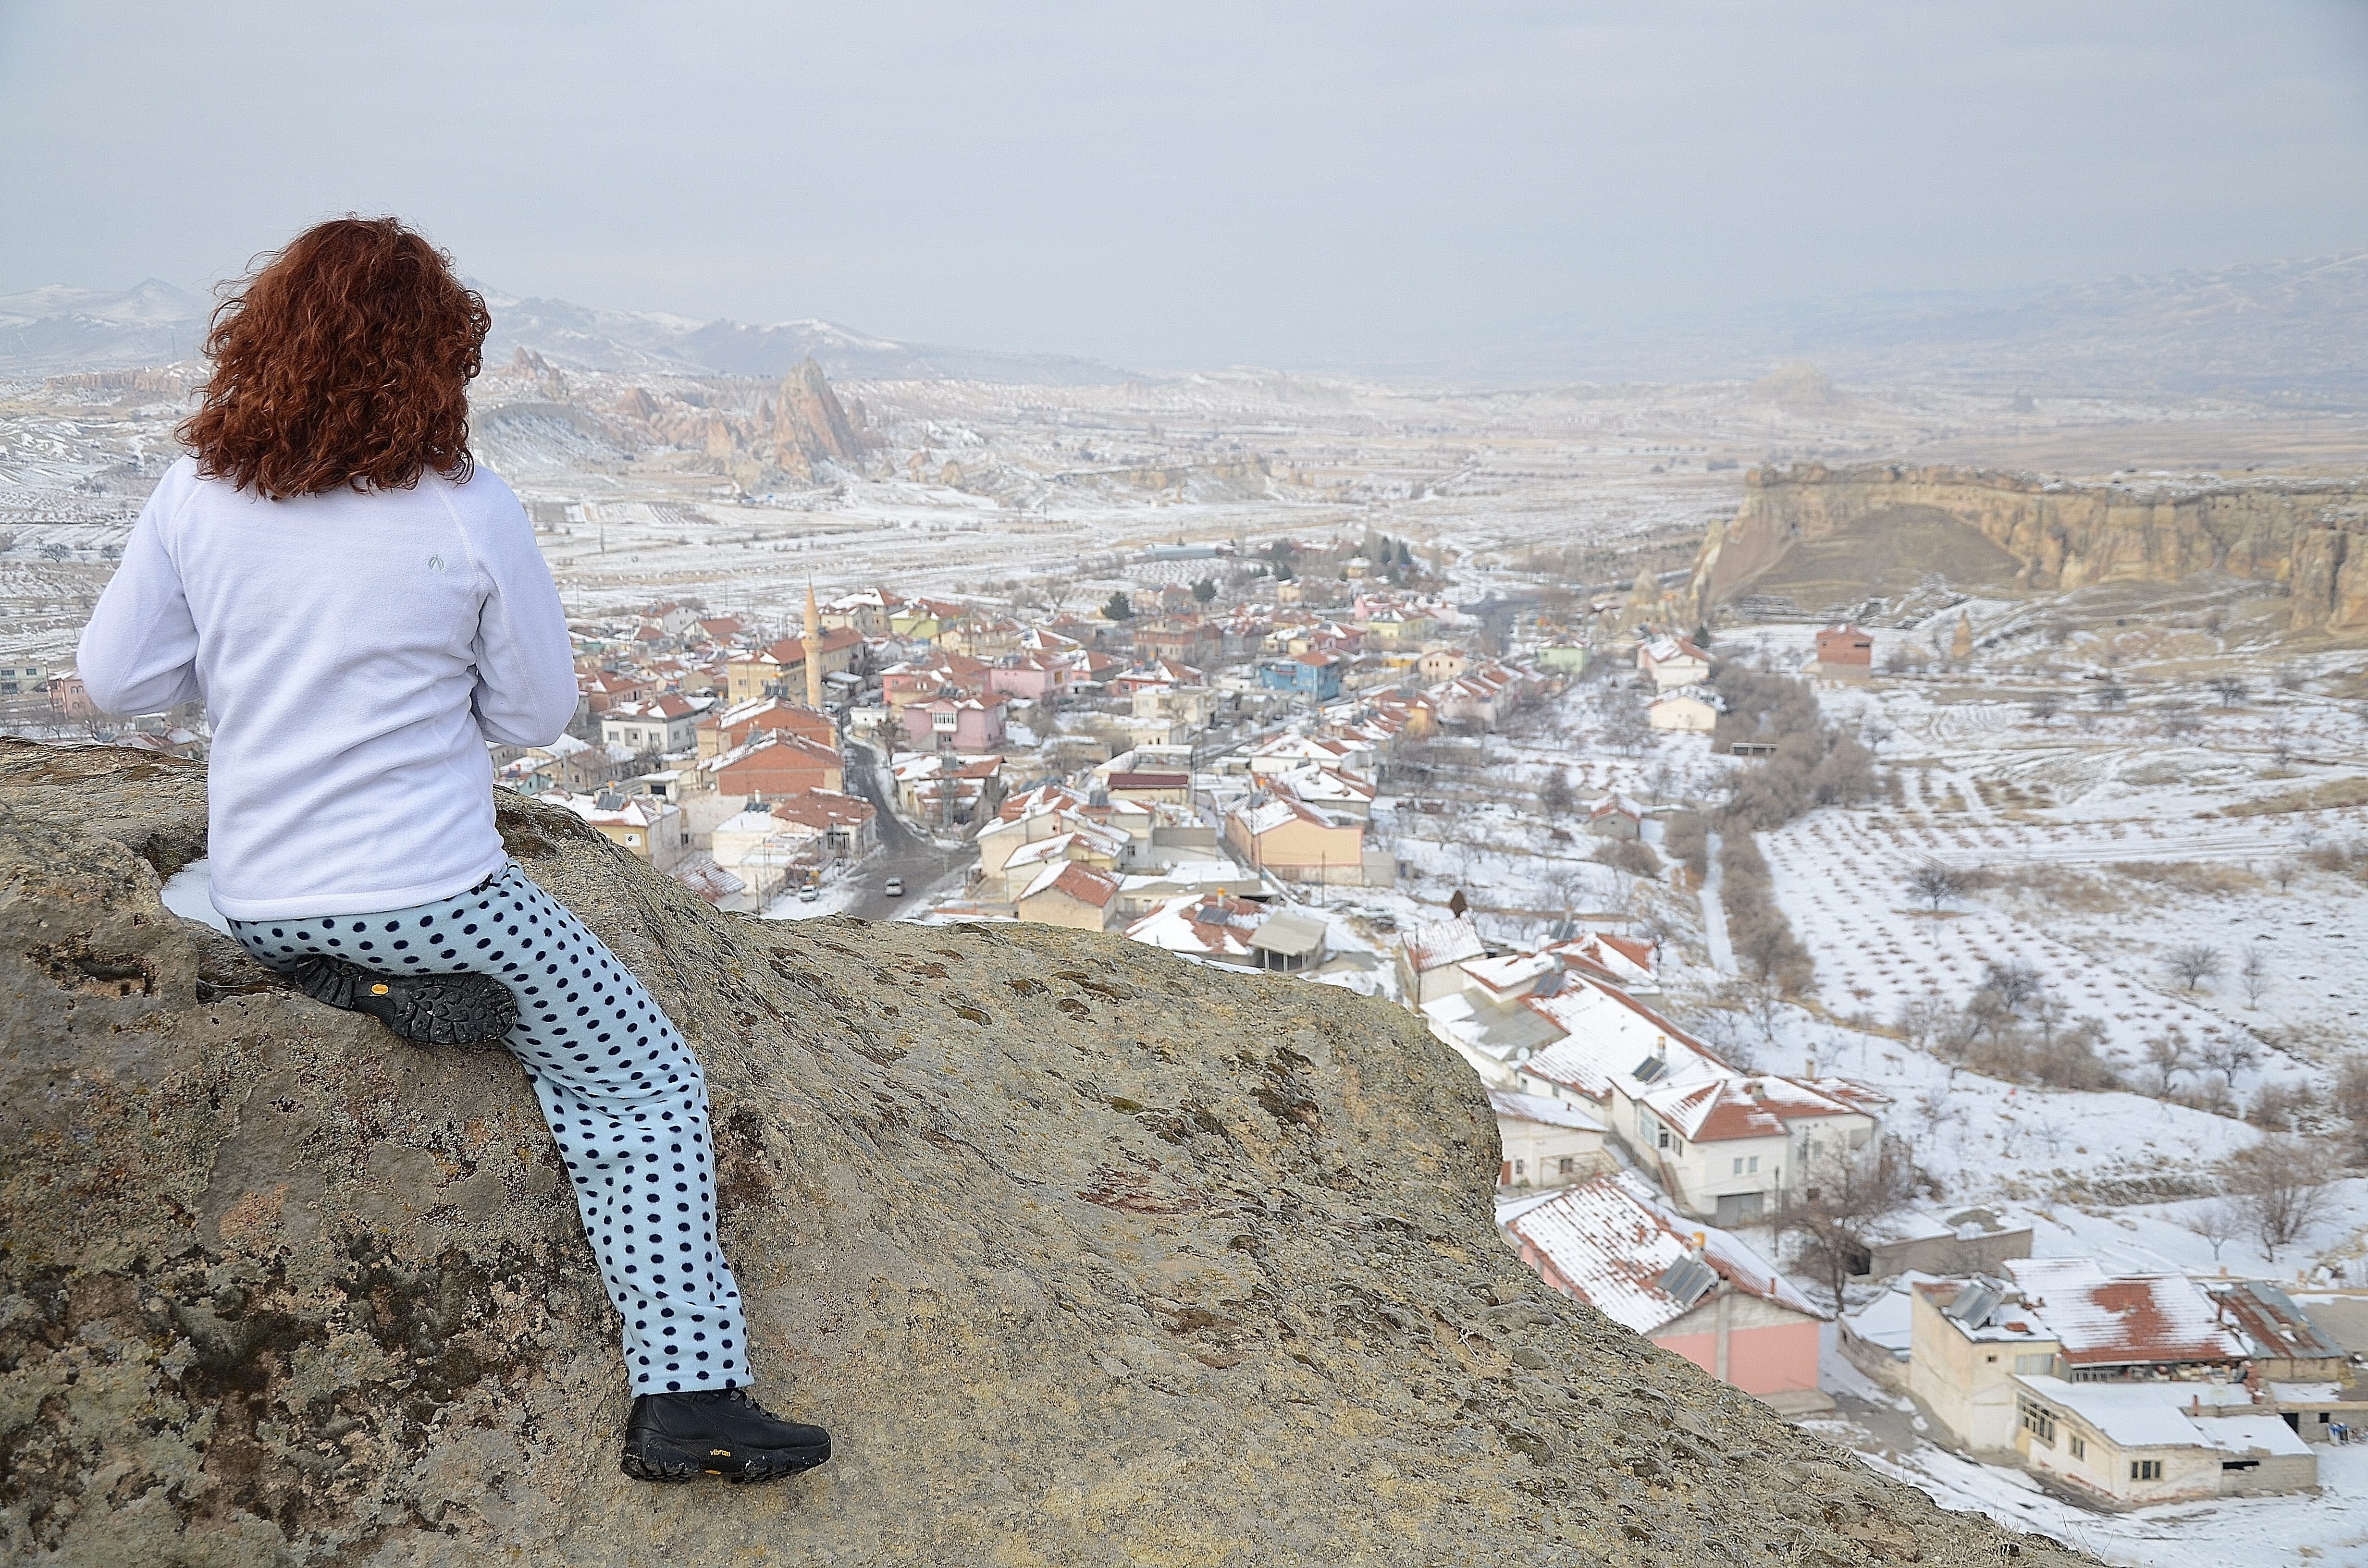
landscape, nature, forest, snow, winter, sky, girl, hair, white, vacation, male, female, ice, brunette, model, frozen, trees, clouds, geology, women, mountains, colours, beauty, pretty, winter magic, winter mood, cappadocia